Hedy Lamarr

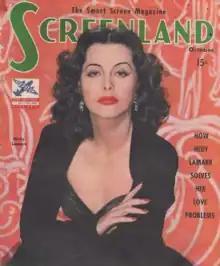
Lamarr on the cover of "Screenland", October 1942

In future Hollywood films, she was invariably typecast as the archetypal glamorous seductress of exotic origin. Her second American film was to be "I Take This Woman", co-starring with Spencer Tracy under the direction of regular Dietrich collaborator Josef von Sternberg. Von Sternberg was fired during the shoot, replaced by Frank Borzage. The film was put on hold, and Lamarr was put into "Lady of the Tropics" (1939), where she played a mixed-race seductress in Saigon opposite Robert Taylor. She returned to "I Take This Woman", re-shot by W. S. Van Dyke. The resulting film was a flop.